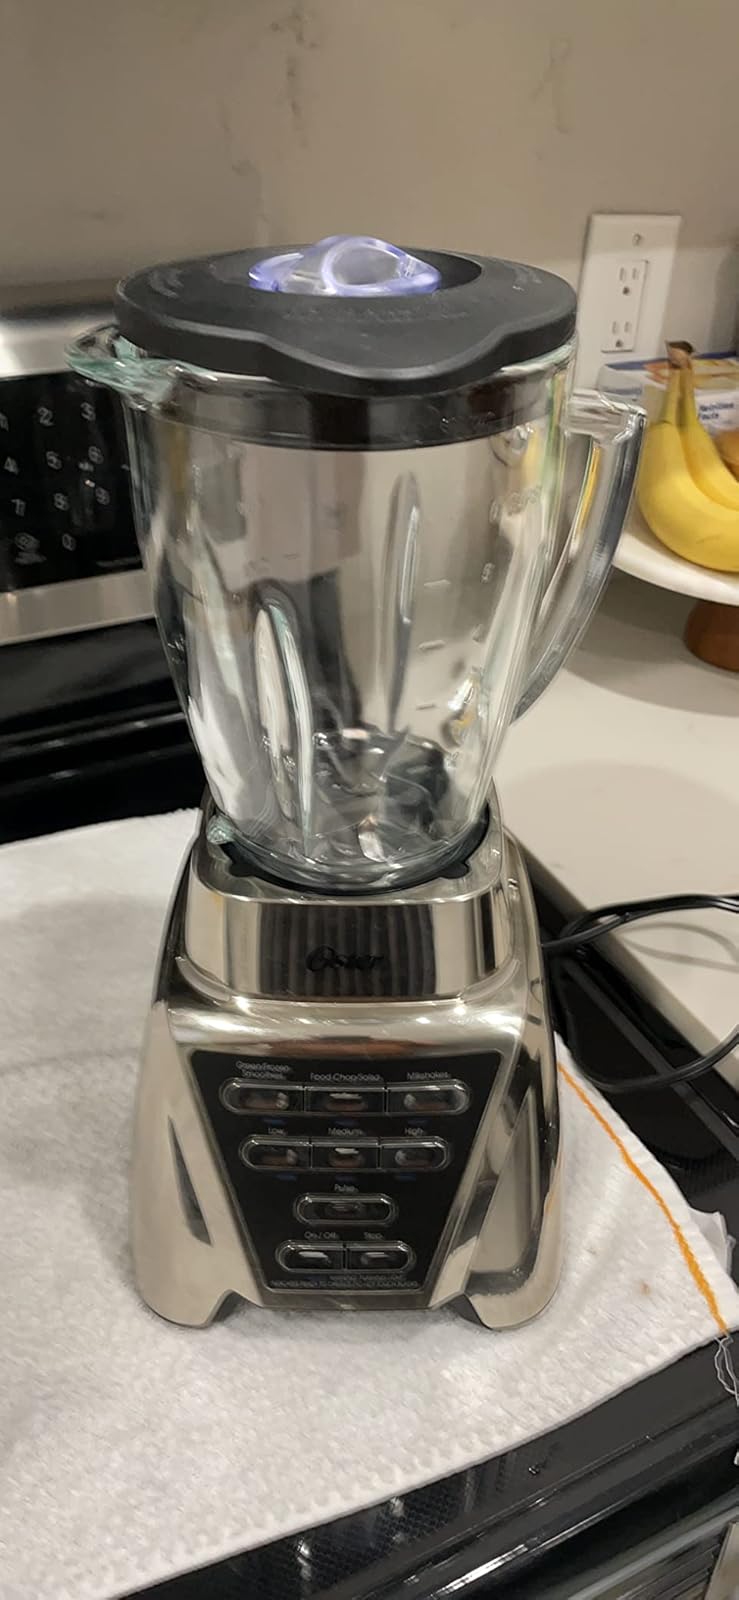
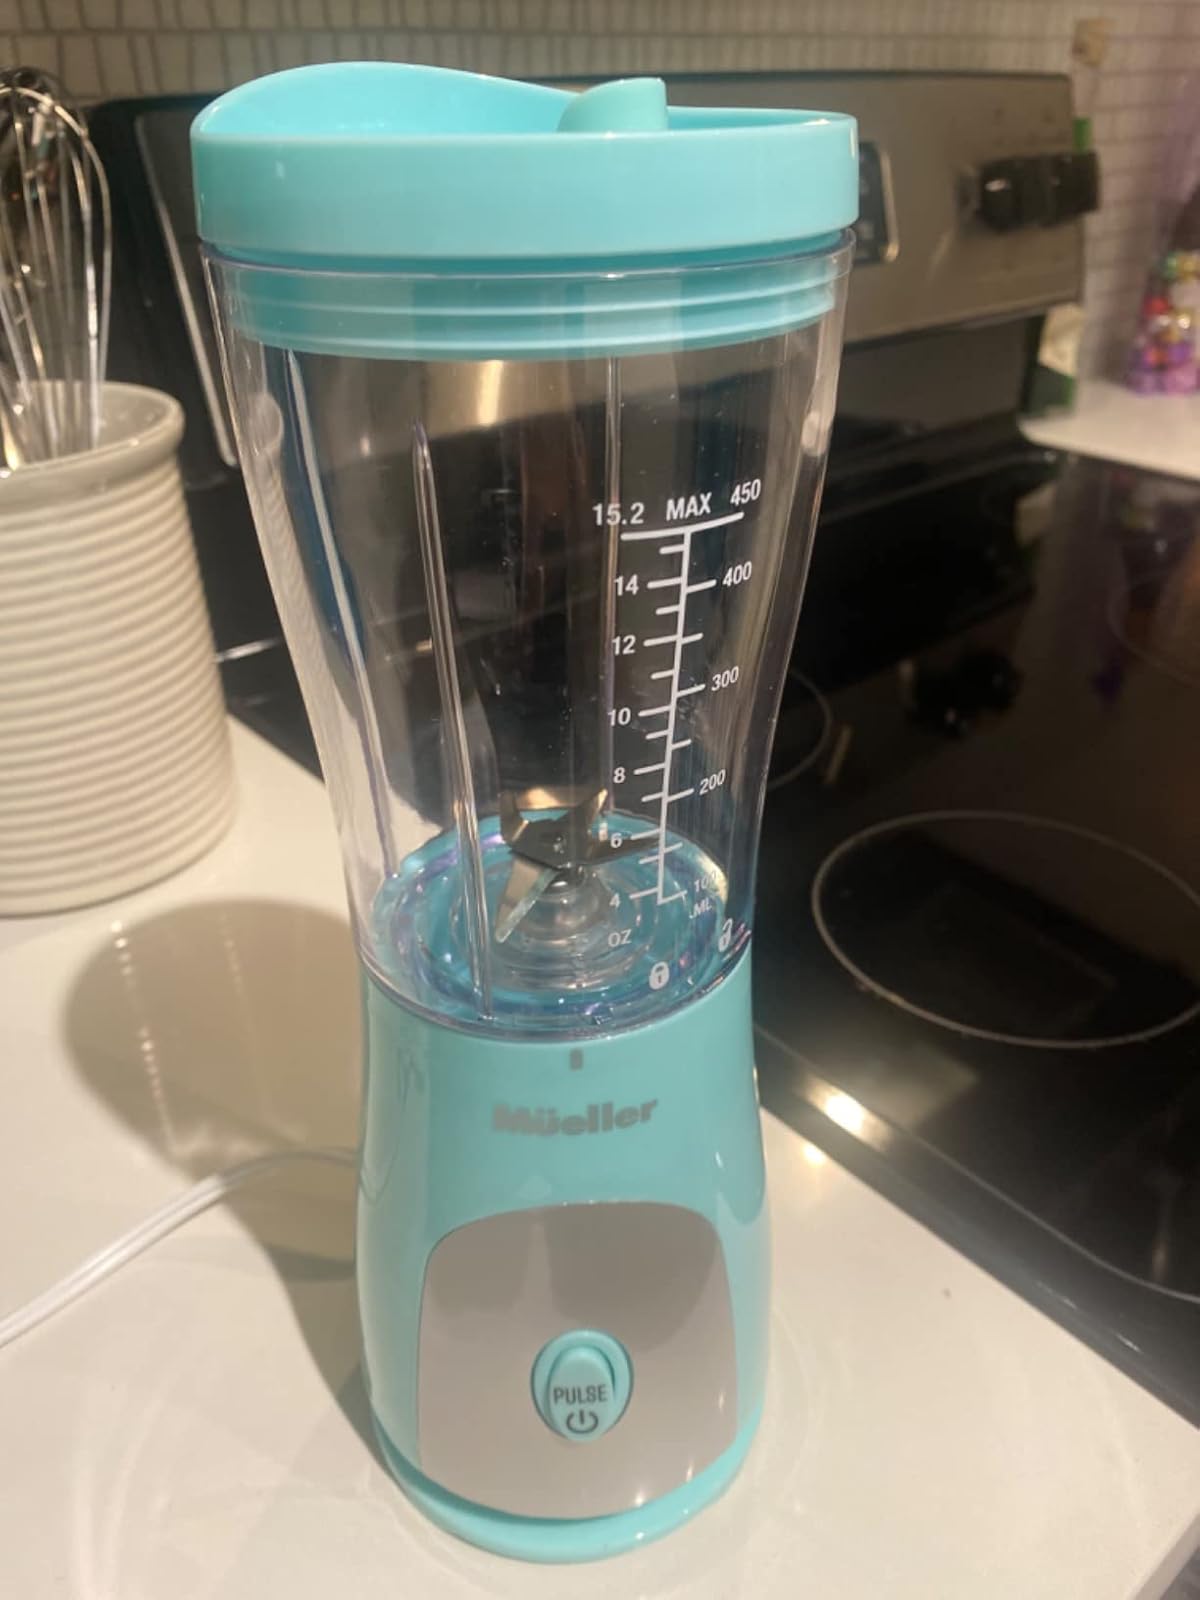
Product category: items_blender
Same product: no